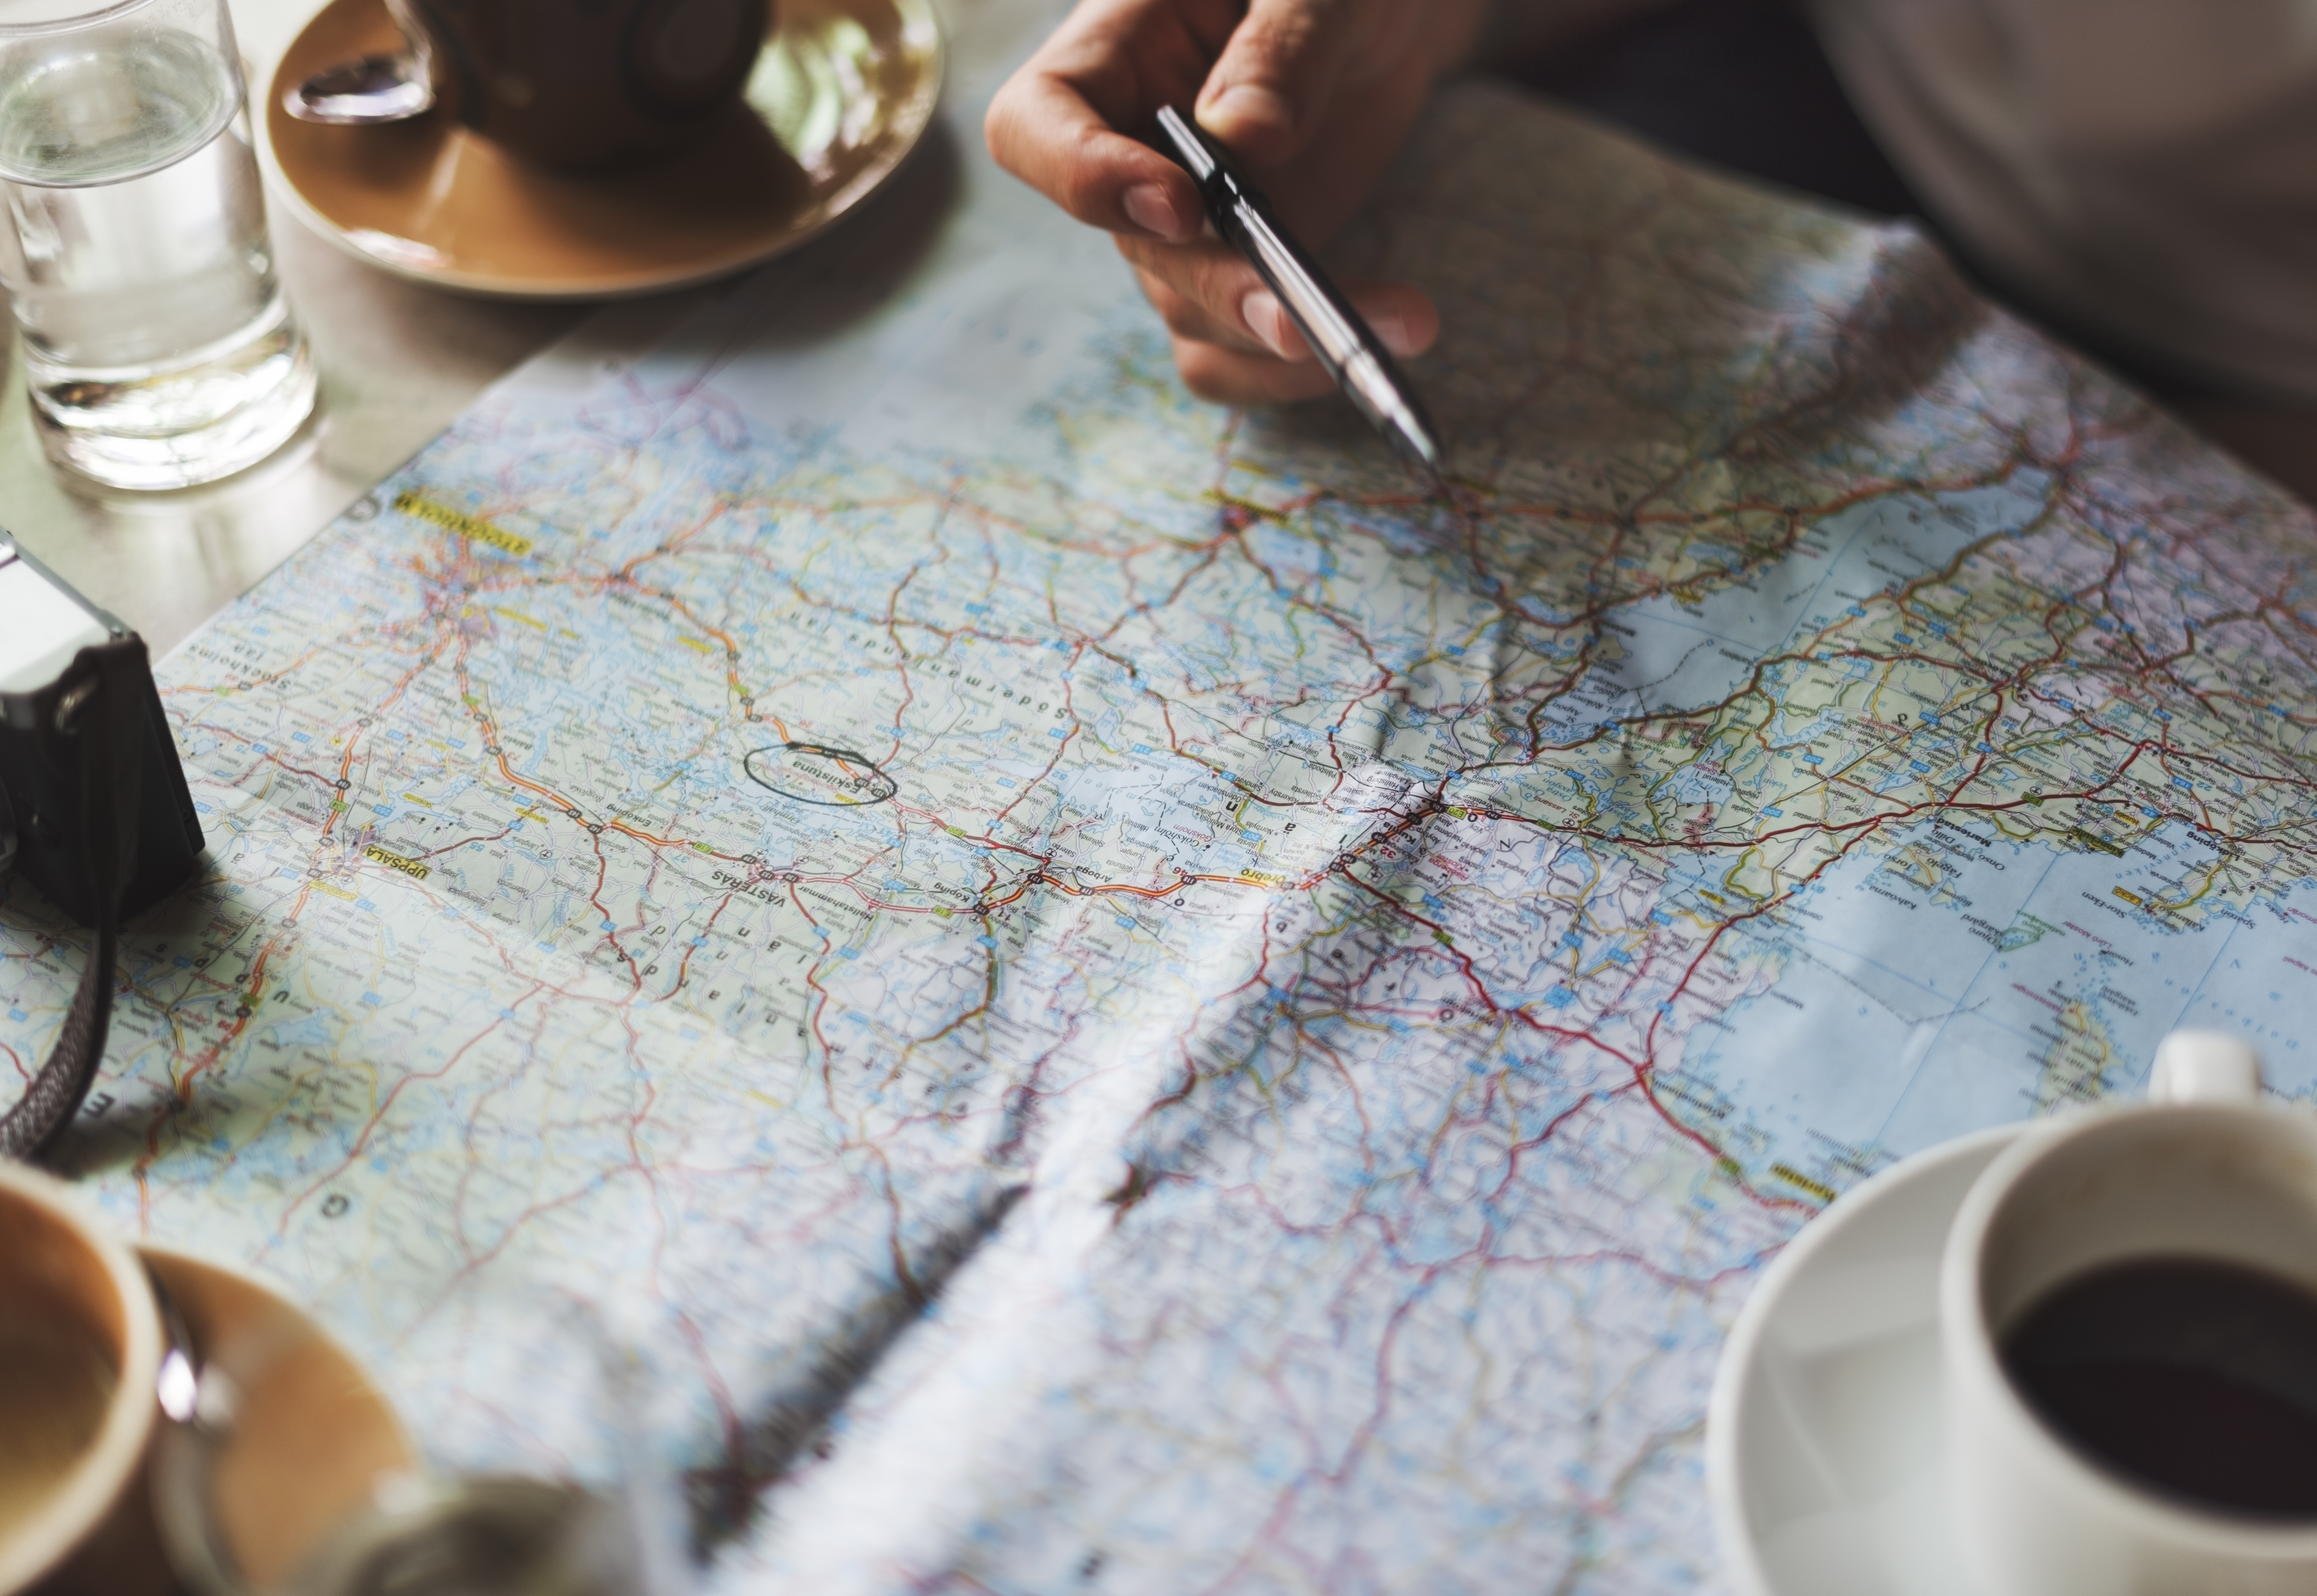
cup, hand, coffee cup, leaf, table, textile, tableware, drinkware, linens, drink, coffee, circle, nail